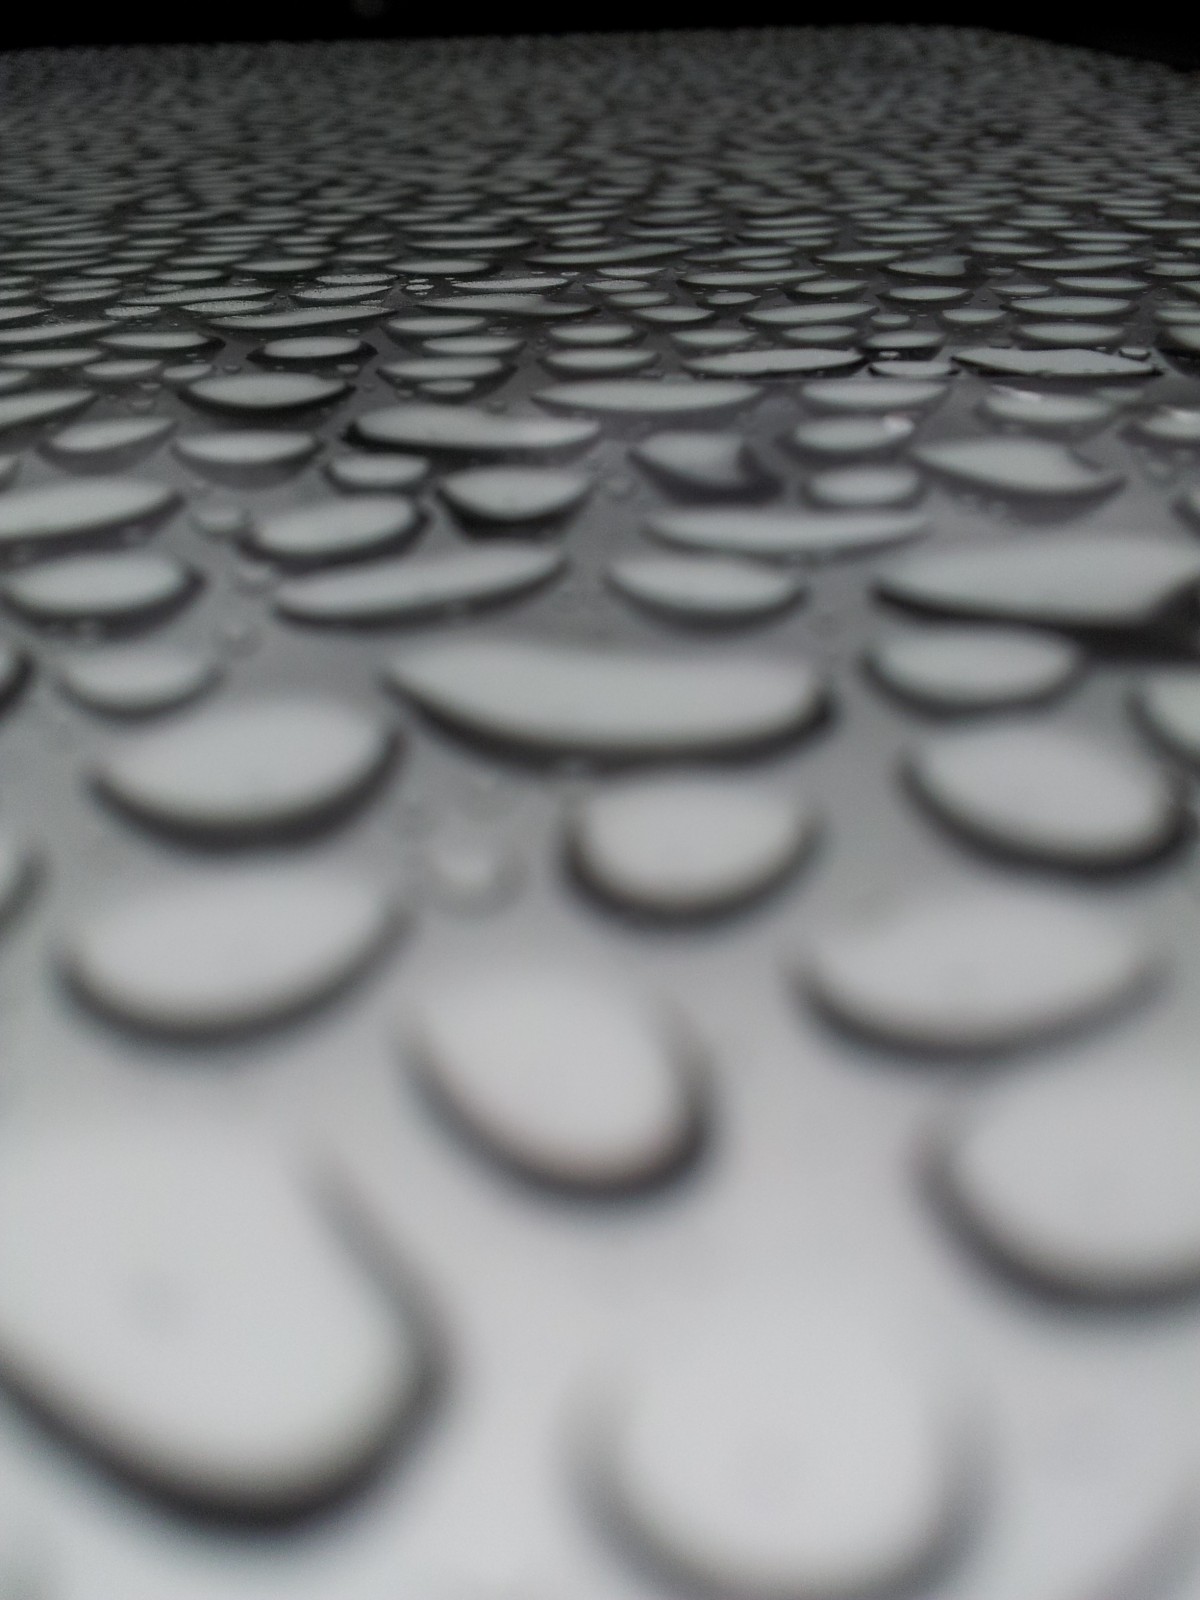
Tags: number, circle, art, drawing, calligraphy